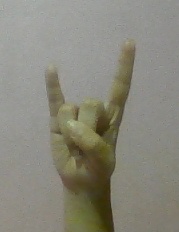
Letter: la